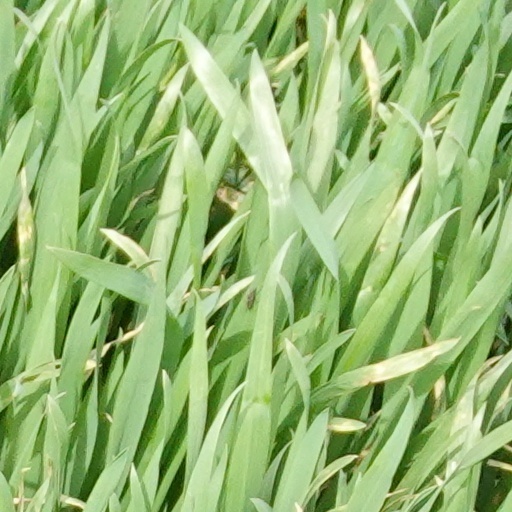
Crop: wheat